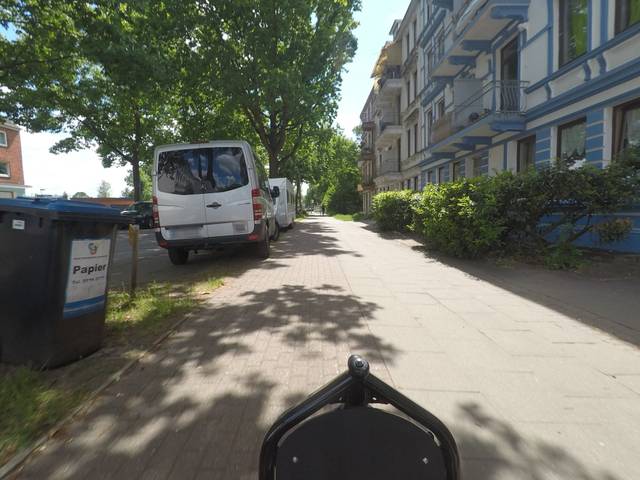
Region: Germany
Coordinates: 53.513, 10.021